Val Robertson

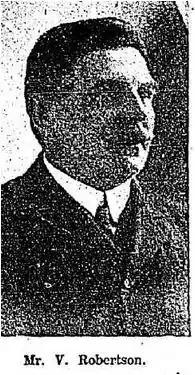
Robertson in 1908

Valentine George Robertson (11 April 1879 – 11 March 1940) was an Australian rules footballer who played with South Melbourne and St Kilda in the Victorian Football League (VFL).